Egg taphonomy

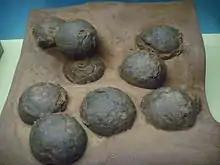
"Oolithes spheroides"

Egg taphonomy is the study of the decomposition and fossilization of eggs. The processes of egg taphonomy begin when the egg either hatches or dies. Eggshell fragments are robust and can often travel great distances before burial. More complete egg specimens gradually begin to fill with sediment, which hardens as minerals precipitate out of water percolating through pores or cracks in the shell. Throughout the fossilization process the calcium carbonate composing the eggshell generally remains unchanged, allowing scientists to study its original structure. However, egg fossils buried under sediments at great depth can be subjected to heat, pressure and chemical processes that can alter the structure of its shell through a process called diagenesis.